Prussia–United States relations

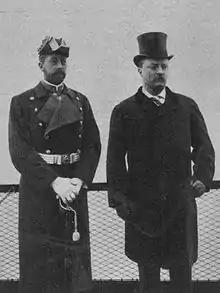
Prince Henry and President Theodore Roosevelt at Shooters Island, New York, February 25, 1902

After the signing of the Treaty of Amity and Commerce, The Kingdom of Prussia became therefore one of the first nations to officially recognize the young American Republic after the Revolution. The Treaty was signed to promote free trade and commerce and became a benchmark for subsequent free trade agreements and treaties. In addition, the treaty demanded the unconditionally humane custody for war prisoners, a novelty at the time. The treaty was renewed in 1799 after negotiations with then-United States Ambassador to Prussia John Quincy Adams. While the U.S. did not have a formal mission to Prussia, the construction of the current embassy to Germany began after the appointment of Adams as the ambassador in Berlin which was the capital of Prussia at the time.